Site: saxony
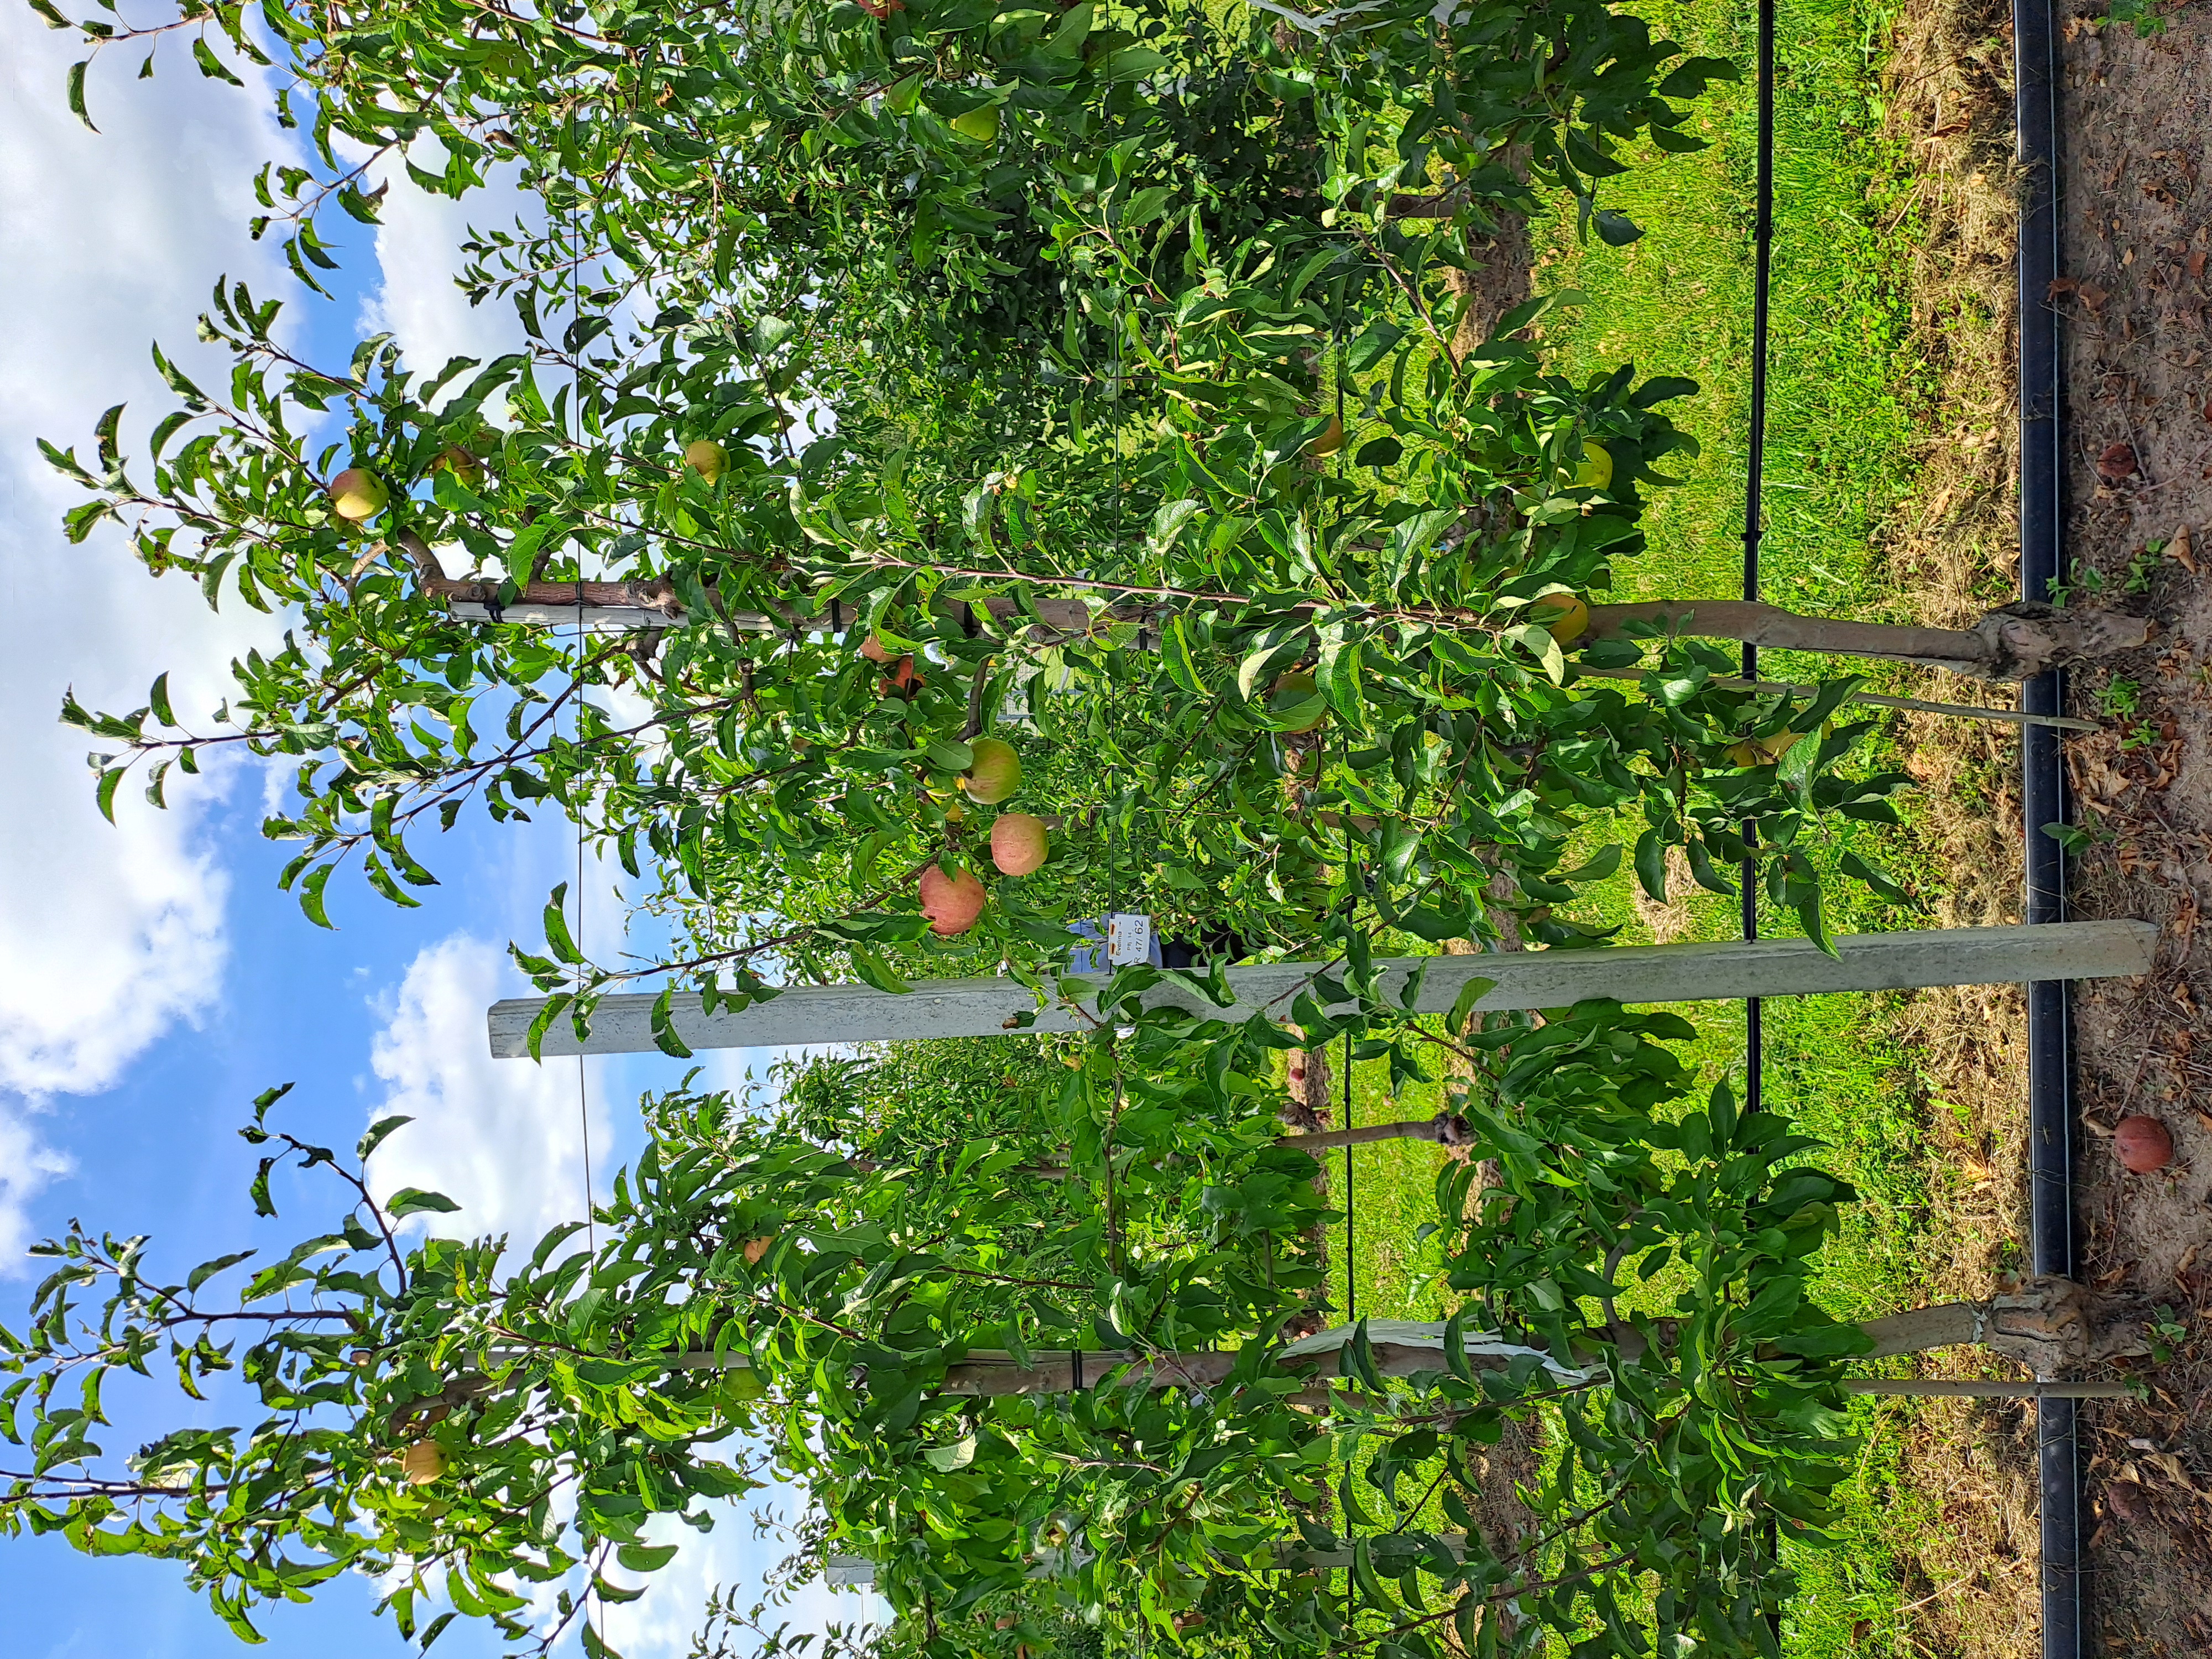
Growth stage (BBCH 85): Maturity of fruit and seed